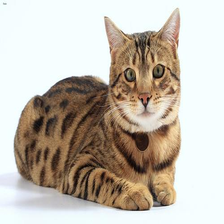
Species: cat
Breed: Bengal